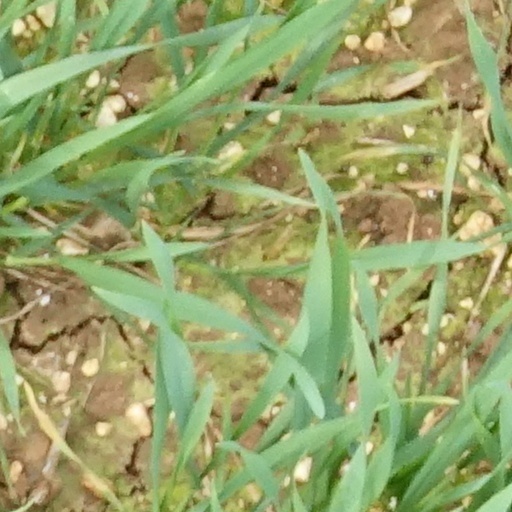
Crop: wheat